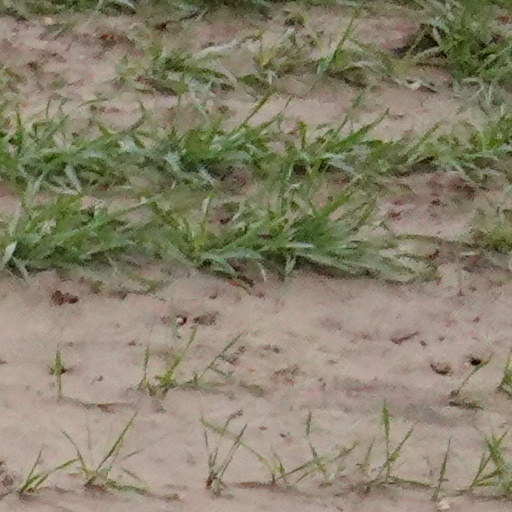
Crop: wheat